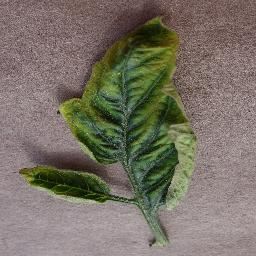
Label: Tomato___Tomato_Yellow_Leaf_Curl_Virus